Desert

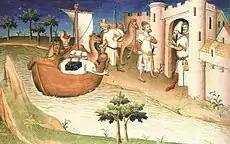
Marco Polo arriving in a desert land with camels. 14th-century miniature from "Il milione".

Invertebrates, particularly arthropods, have successfully made their homes in the desert. Flies, beetles, ants, termites, locusts, millipedes, scorpions and spiders have hard cuticles which are impervious to water and many of them lay their eggs underground and their young develop away from the temperature extremes at the surface. The Saharan silver ant ("Cataglyphis bombycina") uses a heat shock protein in a novel way and forages in the open during brief forays in the heat of the day. The long-legged darkling beetle in Namibia stands on its front legs and raises its carapace to catch the morning mist as condensate, funnelling the water into its mouth. Some arthropods make use of the ephemeral pools that form after rain and complete their life cycle in a matter of days. The desert shrimp does this, appearing "miraculously" in new-formed puddles as the dormant eggs hatch. Others, such as brine shrimps, fairy shrimps and tadpole shrimps, are cryptobiotic and can lose up to 92% of their bodyweight, rehydrating as soon as it rains and their temporary pools reappear.